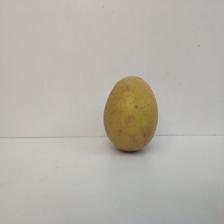
Size: Large